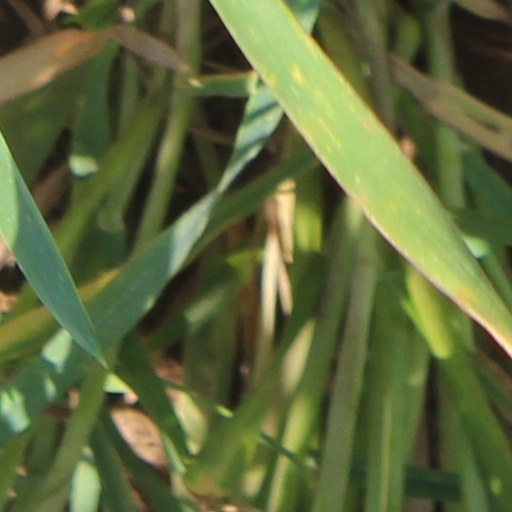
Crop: wheat